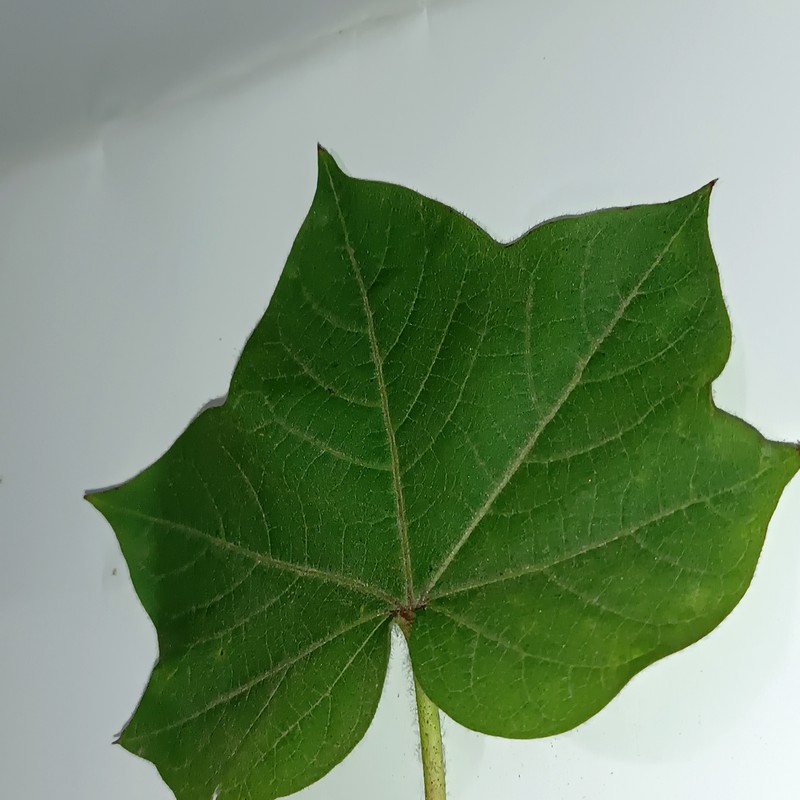
Label: Healthy Leaf